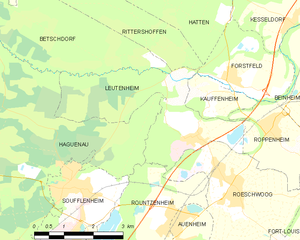
Carte des communes françaises